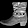
Label: Ankle boot